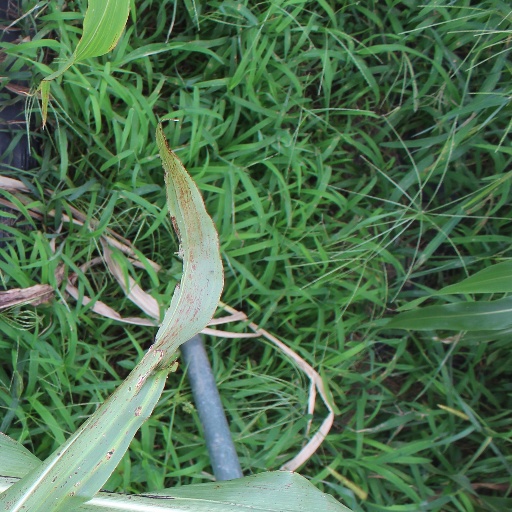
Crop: sorghum